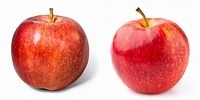
Label: apple